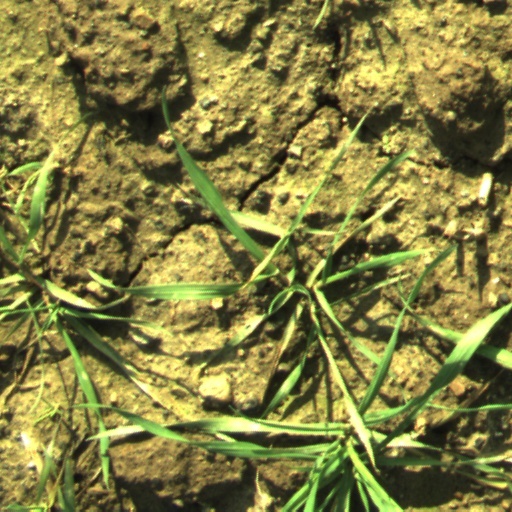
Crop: wheat